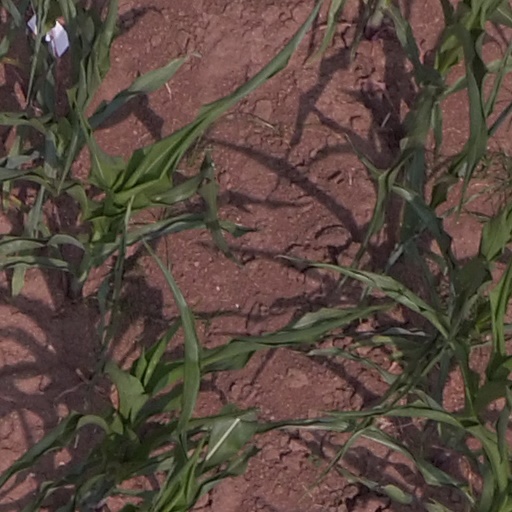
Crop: maize; corn